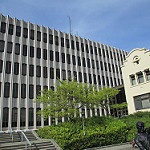
Scene: Outdoor